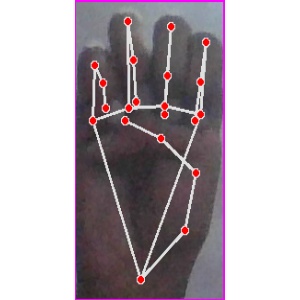
अक्षर: म